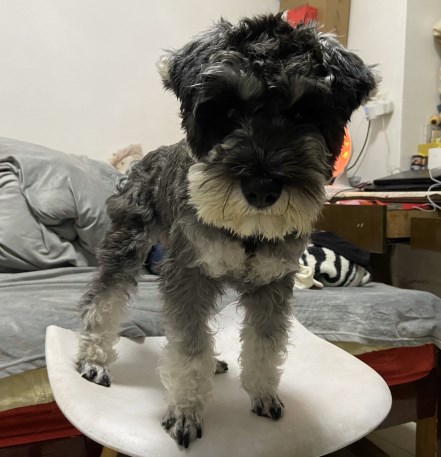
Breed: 2342-n000102-miniature_schnauzer